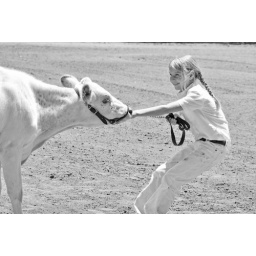
young girl has trouble with her cow at a steer show in Fullerton Cal